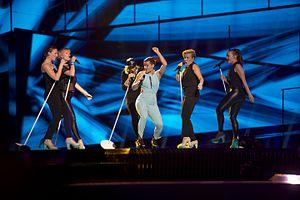
Sing it away est la chanson de Sandhja au Concours Eurovision de la chanson 2016 à Stockholm.
La Finlande participe au Concours Eurovision de la chanson, depuis sa sixième édition, en 1961, et l’a remporté à une reprise, en 2006.